Zeybeks

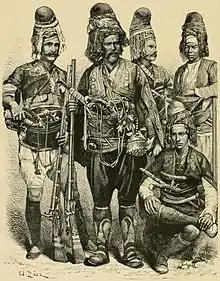
Group of Zeybeks

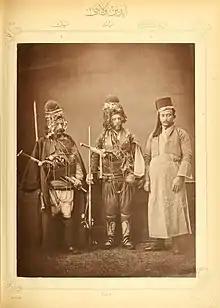
Two Zeybeks in their attire 1873 a.d.

Zeybeks, sometimes spelled as Zeibeks ( "Zeibekoi"), were irregular militia and guerrilla fighters living in West Anatolia from late 17th to early 20th centuries.